Jangmadang

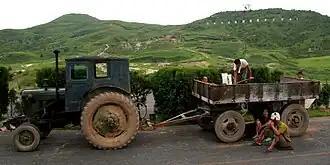
The North Korean famine in the 1990s contributed to the birth of the black market economy.

North Korea established a socialist welfare system in 1948, with the Constitution of the Democratic People's Republic of Korea. This system nationalized the means of production and the population received goods, food, and other necessities through a public distribution system. As a result of the 1994–1998 famine, also known as the Arduous March or the March of Suffering, the distribution of rations was reduced drastically. Citizens were forced to secure food and other necessities through different means. North Korean citizens farmed land deemed "unusable for agricultural purposes" by the government or even small kitchen gardens to provide for their families. These illegal private farms were able to produce crop yields larger than the public agriculture programs. Farmers sold off any surplus of goods or bartered for other necessities.